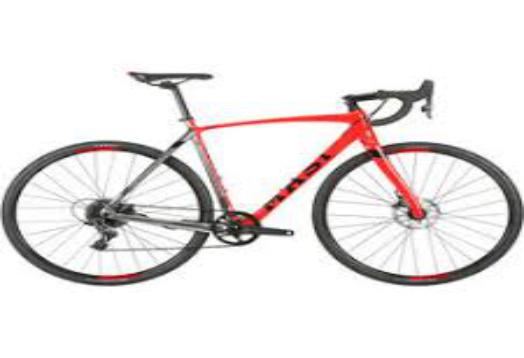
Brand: masi bicycles
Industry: Transportation